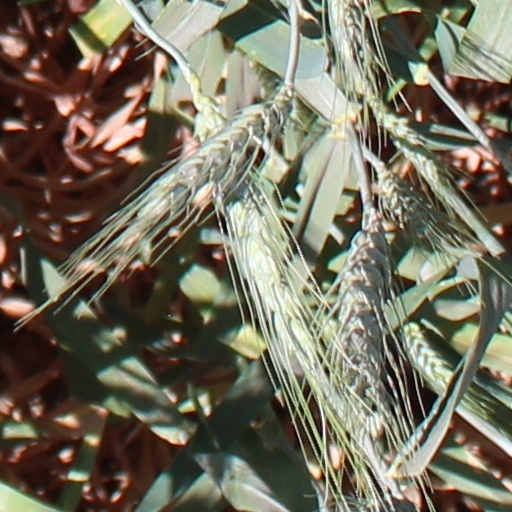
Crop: wheat